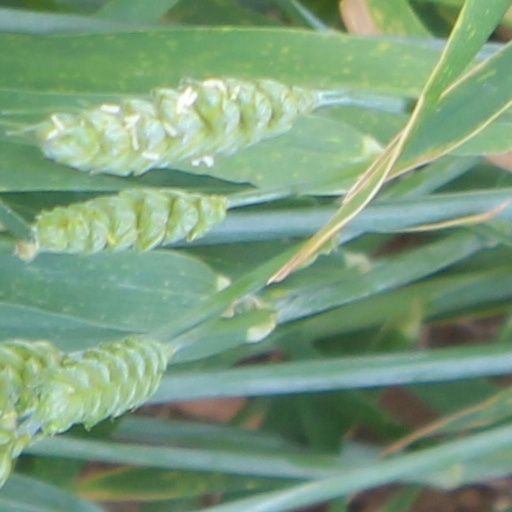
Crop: wheat